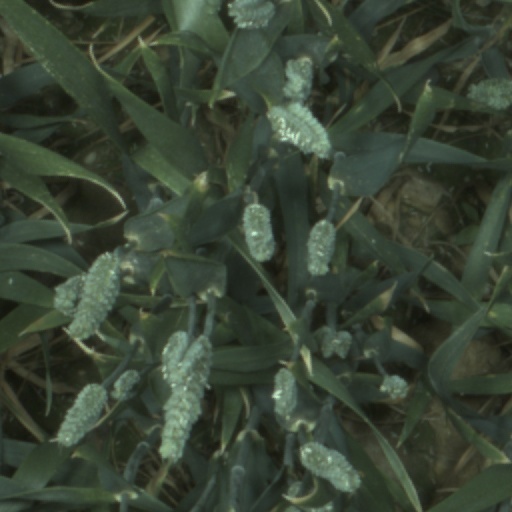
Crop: wheat